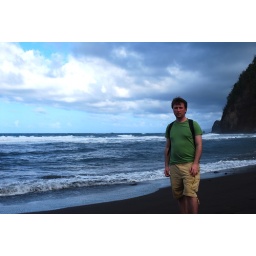
From the black sand beach in Pololu Valley, looking out over the Pacific.